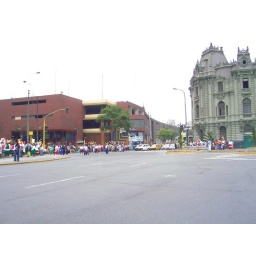
A street festival blocks the road in Lima